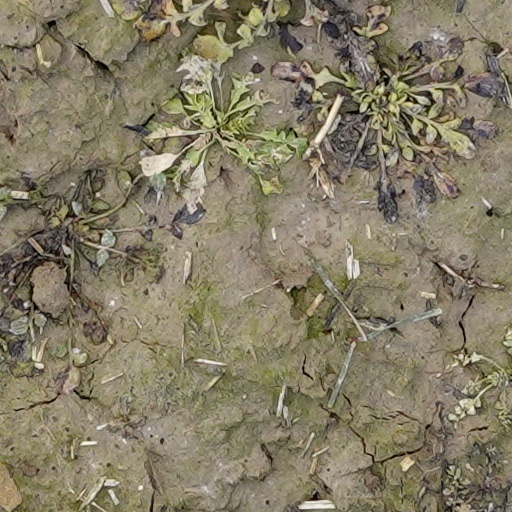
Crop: wheat